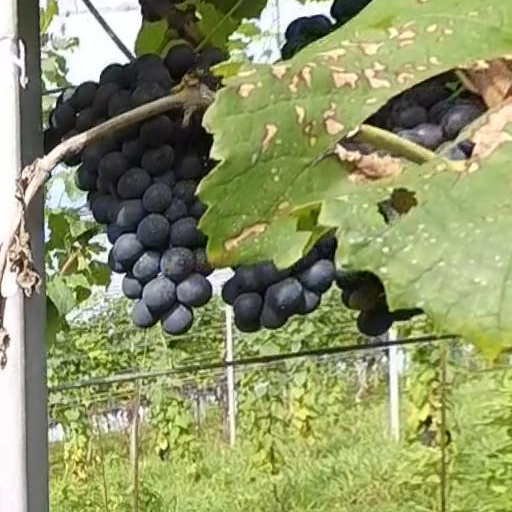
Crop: grape